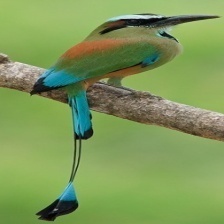
Species: TURQUOISE MOTMOT
Scientific name: EUMOMOTA SUPERCILIOSA